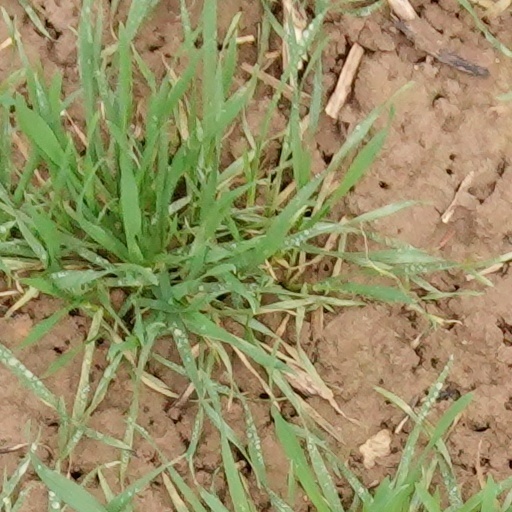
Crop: wheat